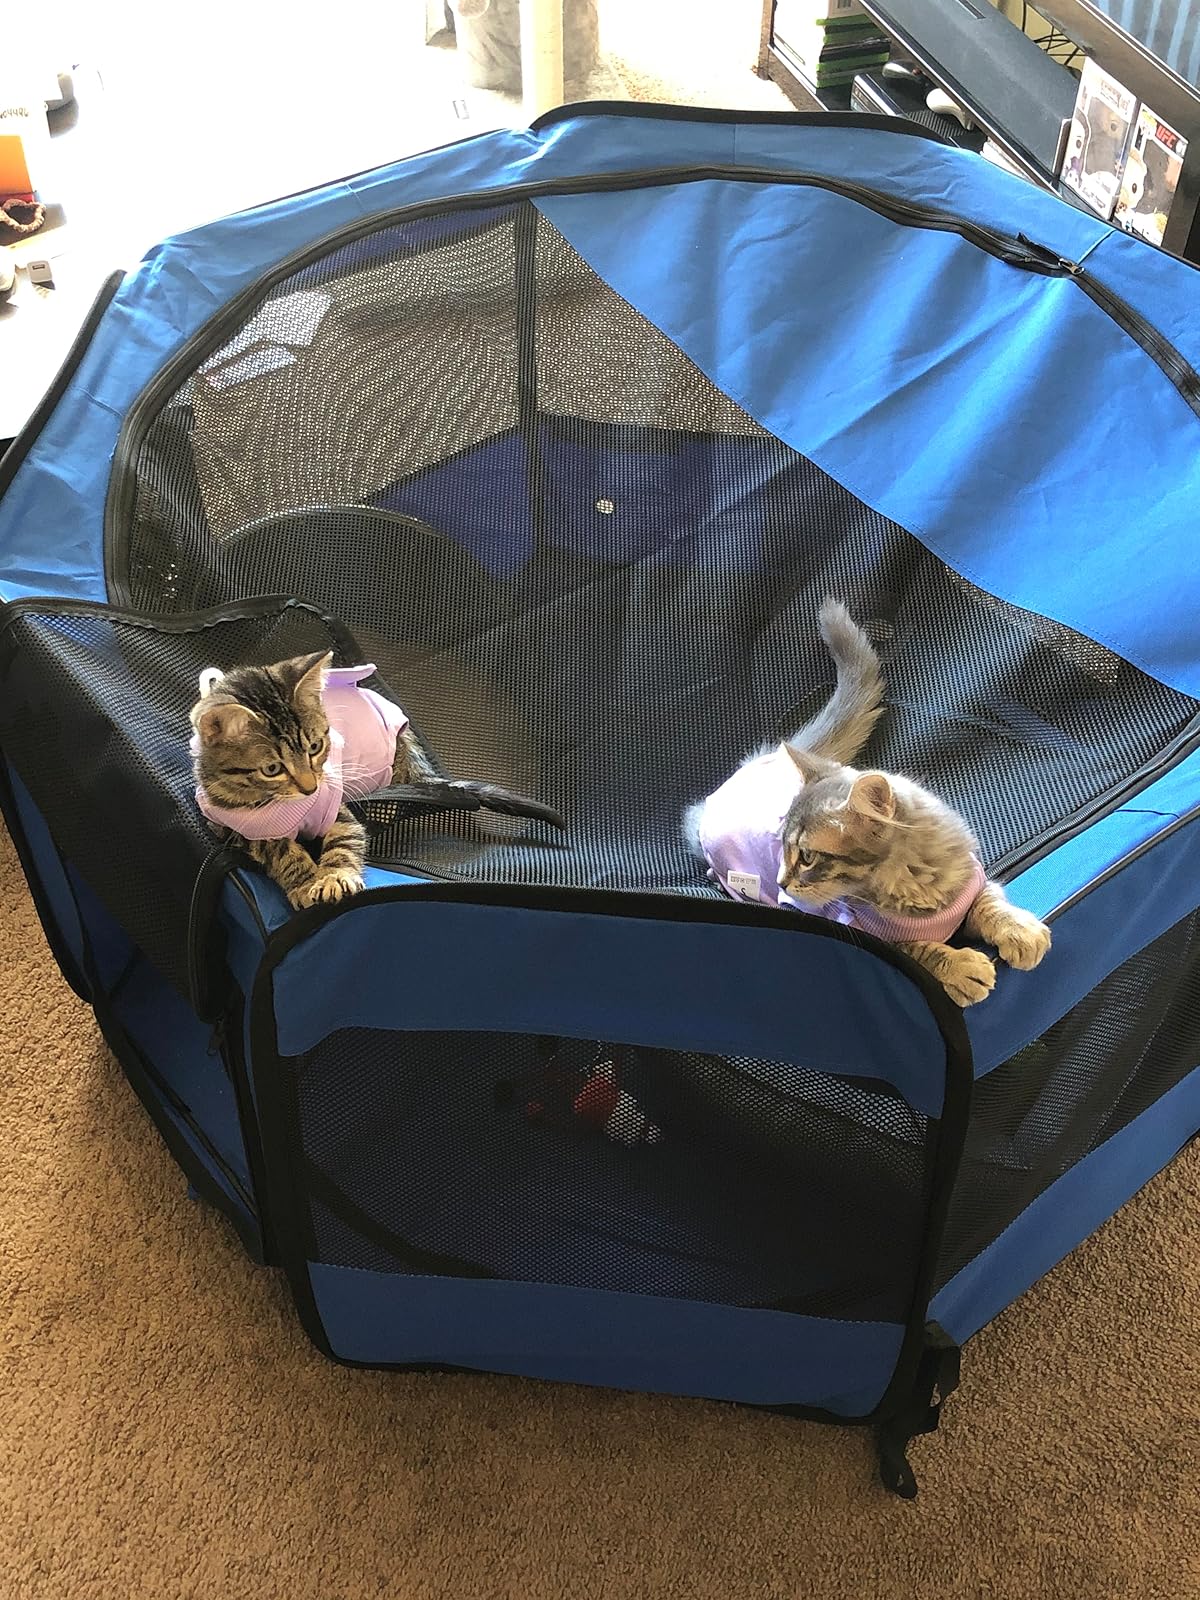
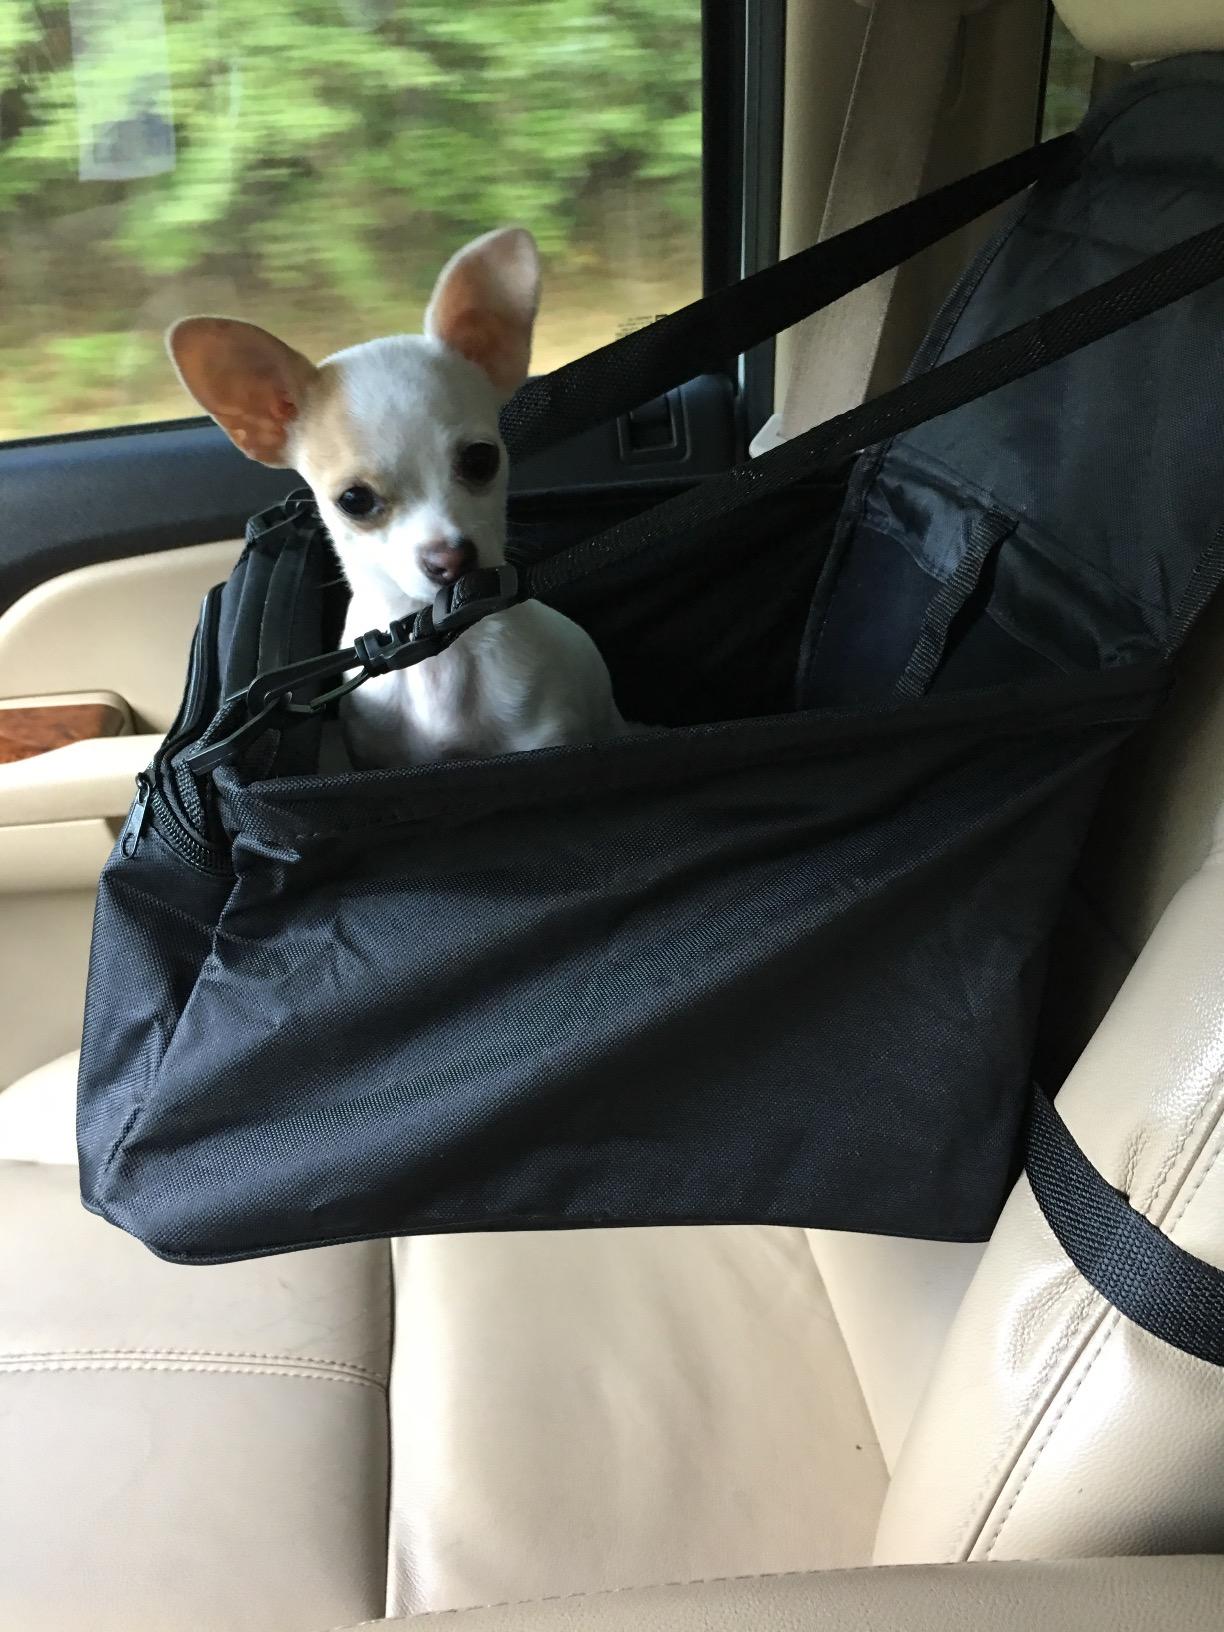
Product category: items_kennel
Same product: no